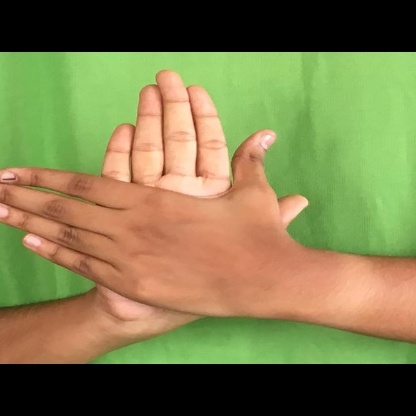
Mudra: Chakra